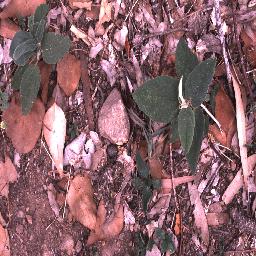
Label: negative